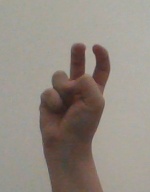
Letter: toot